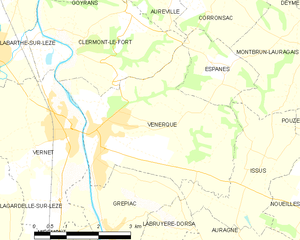
Venerque est une commune française située dans le département de la Haute-Garonne en région Occitanie.